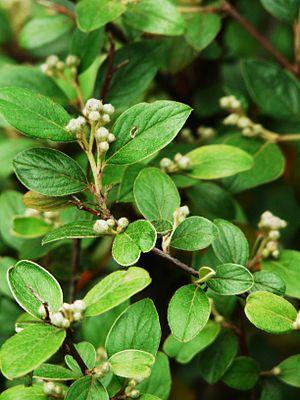
Feuilles de Cotonéaster de Franchet (Cotoneaster franchetii), Dordogne, France
Cotoneaster franchetii est une espèce de Cotoneaster originaire du Sud-ouest de la Chine, des provinces du Guizhou, du Sichuan, du Tibet, et du Yunnan, ainsi que des parties adjacentes du Nord-ouest de la Birmanie et de la Thaïlande.